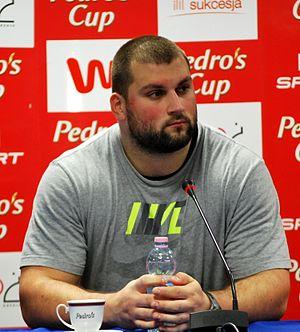
Michał Haratyk est un athlète polonais, spécialiste du lancer du poids.